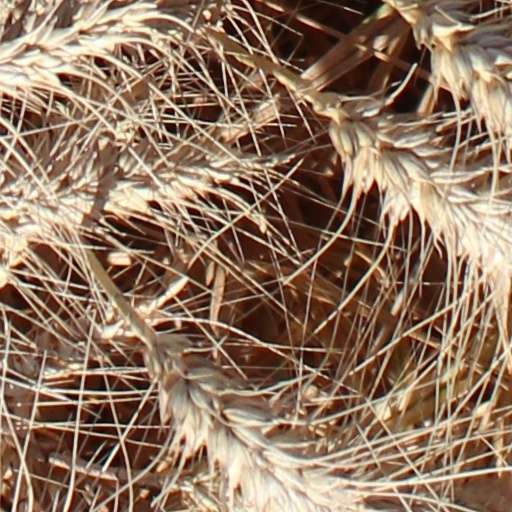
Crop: wheat